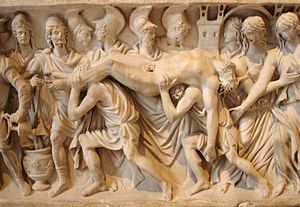
Hektor
Hektors lig bringes hjem til Troja.
Hektor eller Hector er kronprins af Troja i græsk mytologi, søn af kong Priamos og Hekabe, og bror til prins Paris. Han er gift med Andromache og har sønnen Astyanax med hende.